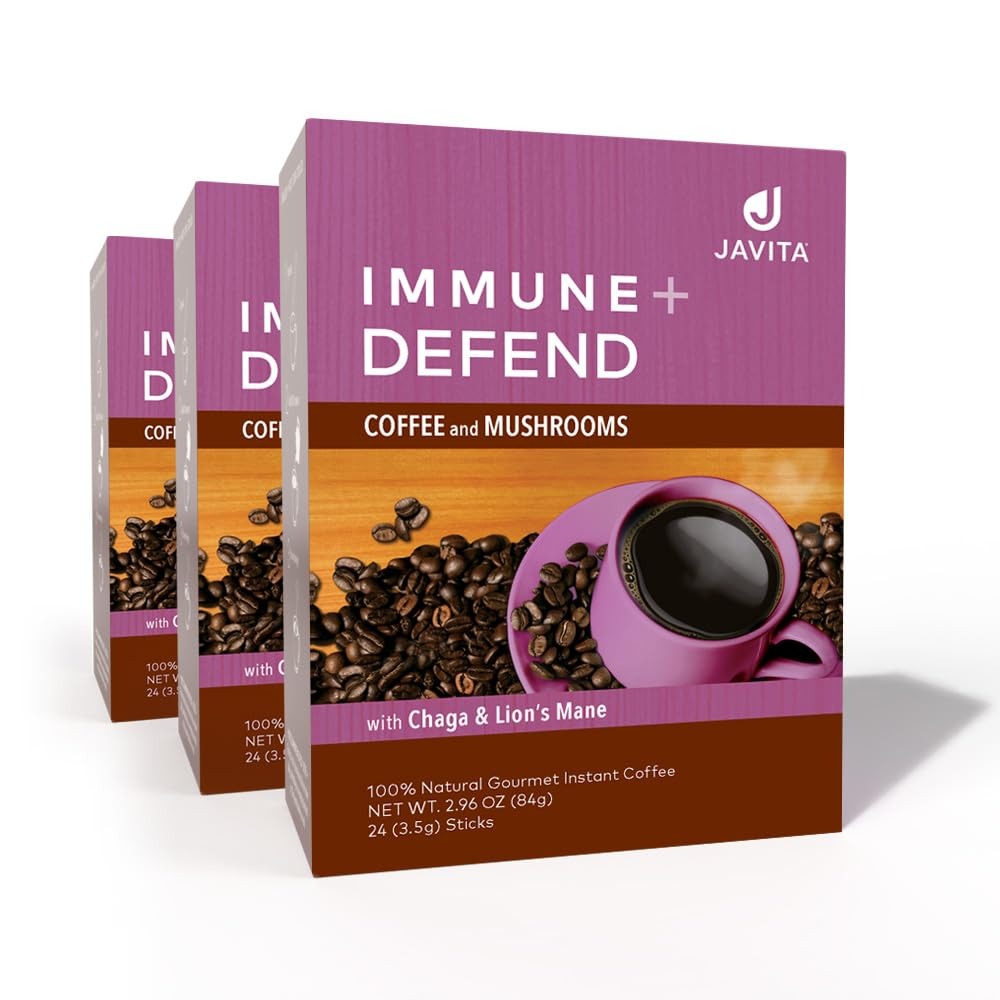
Item Name: Mushroom Coffee by Javita, Immune & Defend Blend of Chaga, Lion's Mane and Dark Roast Coffee for Morning Boost, Antioxidant Support; Keto-friendly, 3 boxes of 24 (3.5g) Sticks, 72 ct
Bullet Point 1: EXPERTLY BLENDED: Our coffee is made from an expert South American dark roast blend. A blend of slow-roasted robusta for a balanced flavor infused with superfood mushrooms to support good health.
Bullet Point 2: IMMUNE SUPPORT: Our mushroom coffee mix has Chaga mushrooms. Chaga mushrooms contain beta-glucans, polysaccharides, and other compounds that can help strengthen your immune & digestive systems.
Bullet Point 3: ANTIOXIDANT POWER: It's also infused with Lion's Mane mushrooms that also support the body's immune system and has shown in studies to help reduce oxidative stress, inflammation and protect against invisible invaders and support the body’s overall vitality.
Bullet Point 4: DELIGHTFUL FLAVOR: Savor the delightful flavor of our perfectly blended keto-friendly coffee mix. The coffee cherries are picked at the peak of ripeness and slowly roasted. it's ideal for hot or cold.
Bullet Point 5: SIMPLE & EASY: Our instant mushroom coffee mix saves you time in making coffee, with just 3 steps rip, add water, & stir you can enjoy it hot or cold. Enjoy a delicious cup of coffee on every packet.
Product Description: Elevate your coffee experience with the Javita Immune + Defend Mushroom Instant Coffee Mix. Embrace the exceptional taste, beneficial ingredients, and effortless preparation. Fuel your day with the ideal cup of coffee, leaving you energized, focused, and ready to conquer anything. Expertly blended, our coffee is made from a meticulous South American dark roast blend. We carefully select Robusta beans, slow-roasting them to perfection. This process ensures a harmonious balance of body and flavor. We infuse the coffee with targeted superfood mushrooms such as Chaga and Lion's Mane mushrooms to enhance its benefits and support your overall health. Our Immune + Defend Mushroom Instant Coffee Mix is formulated with Chaga and Lion's Mane mushroom extracts, this coffee mix supports a healthy digestive system, helps you stay focused and alert, and may boost your immune system. Enjoy.
Value: 72.0
Unit: Count

Price: 40.85